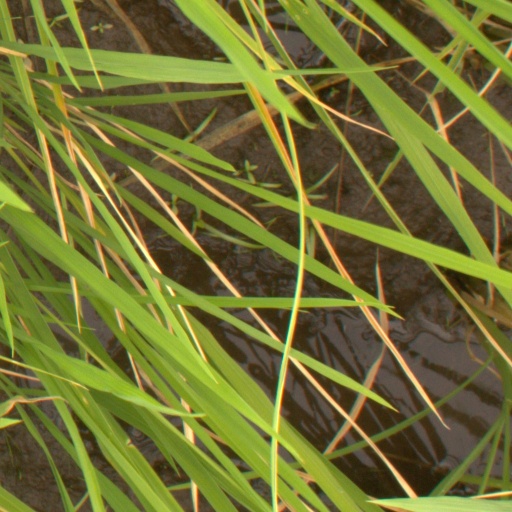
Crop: rice